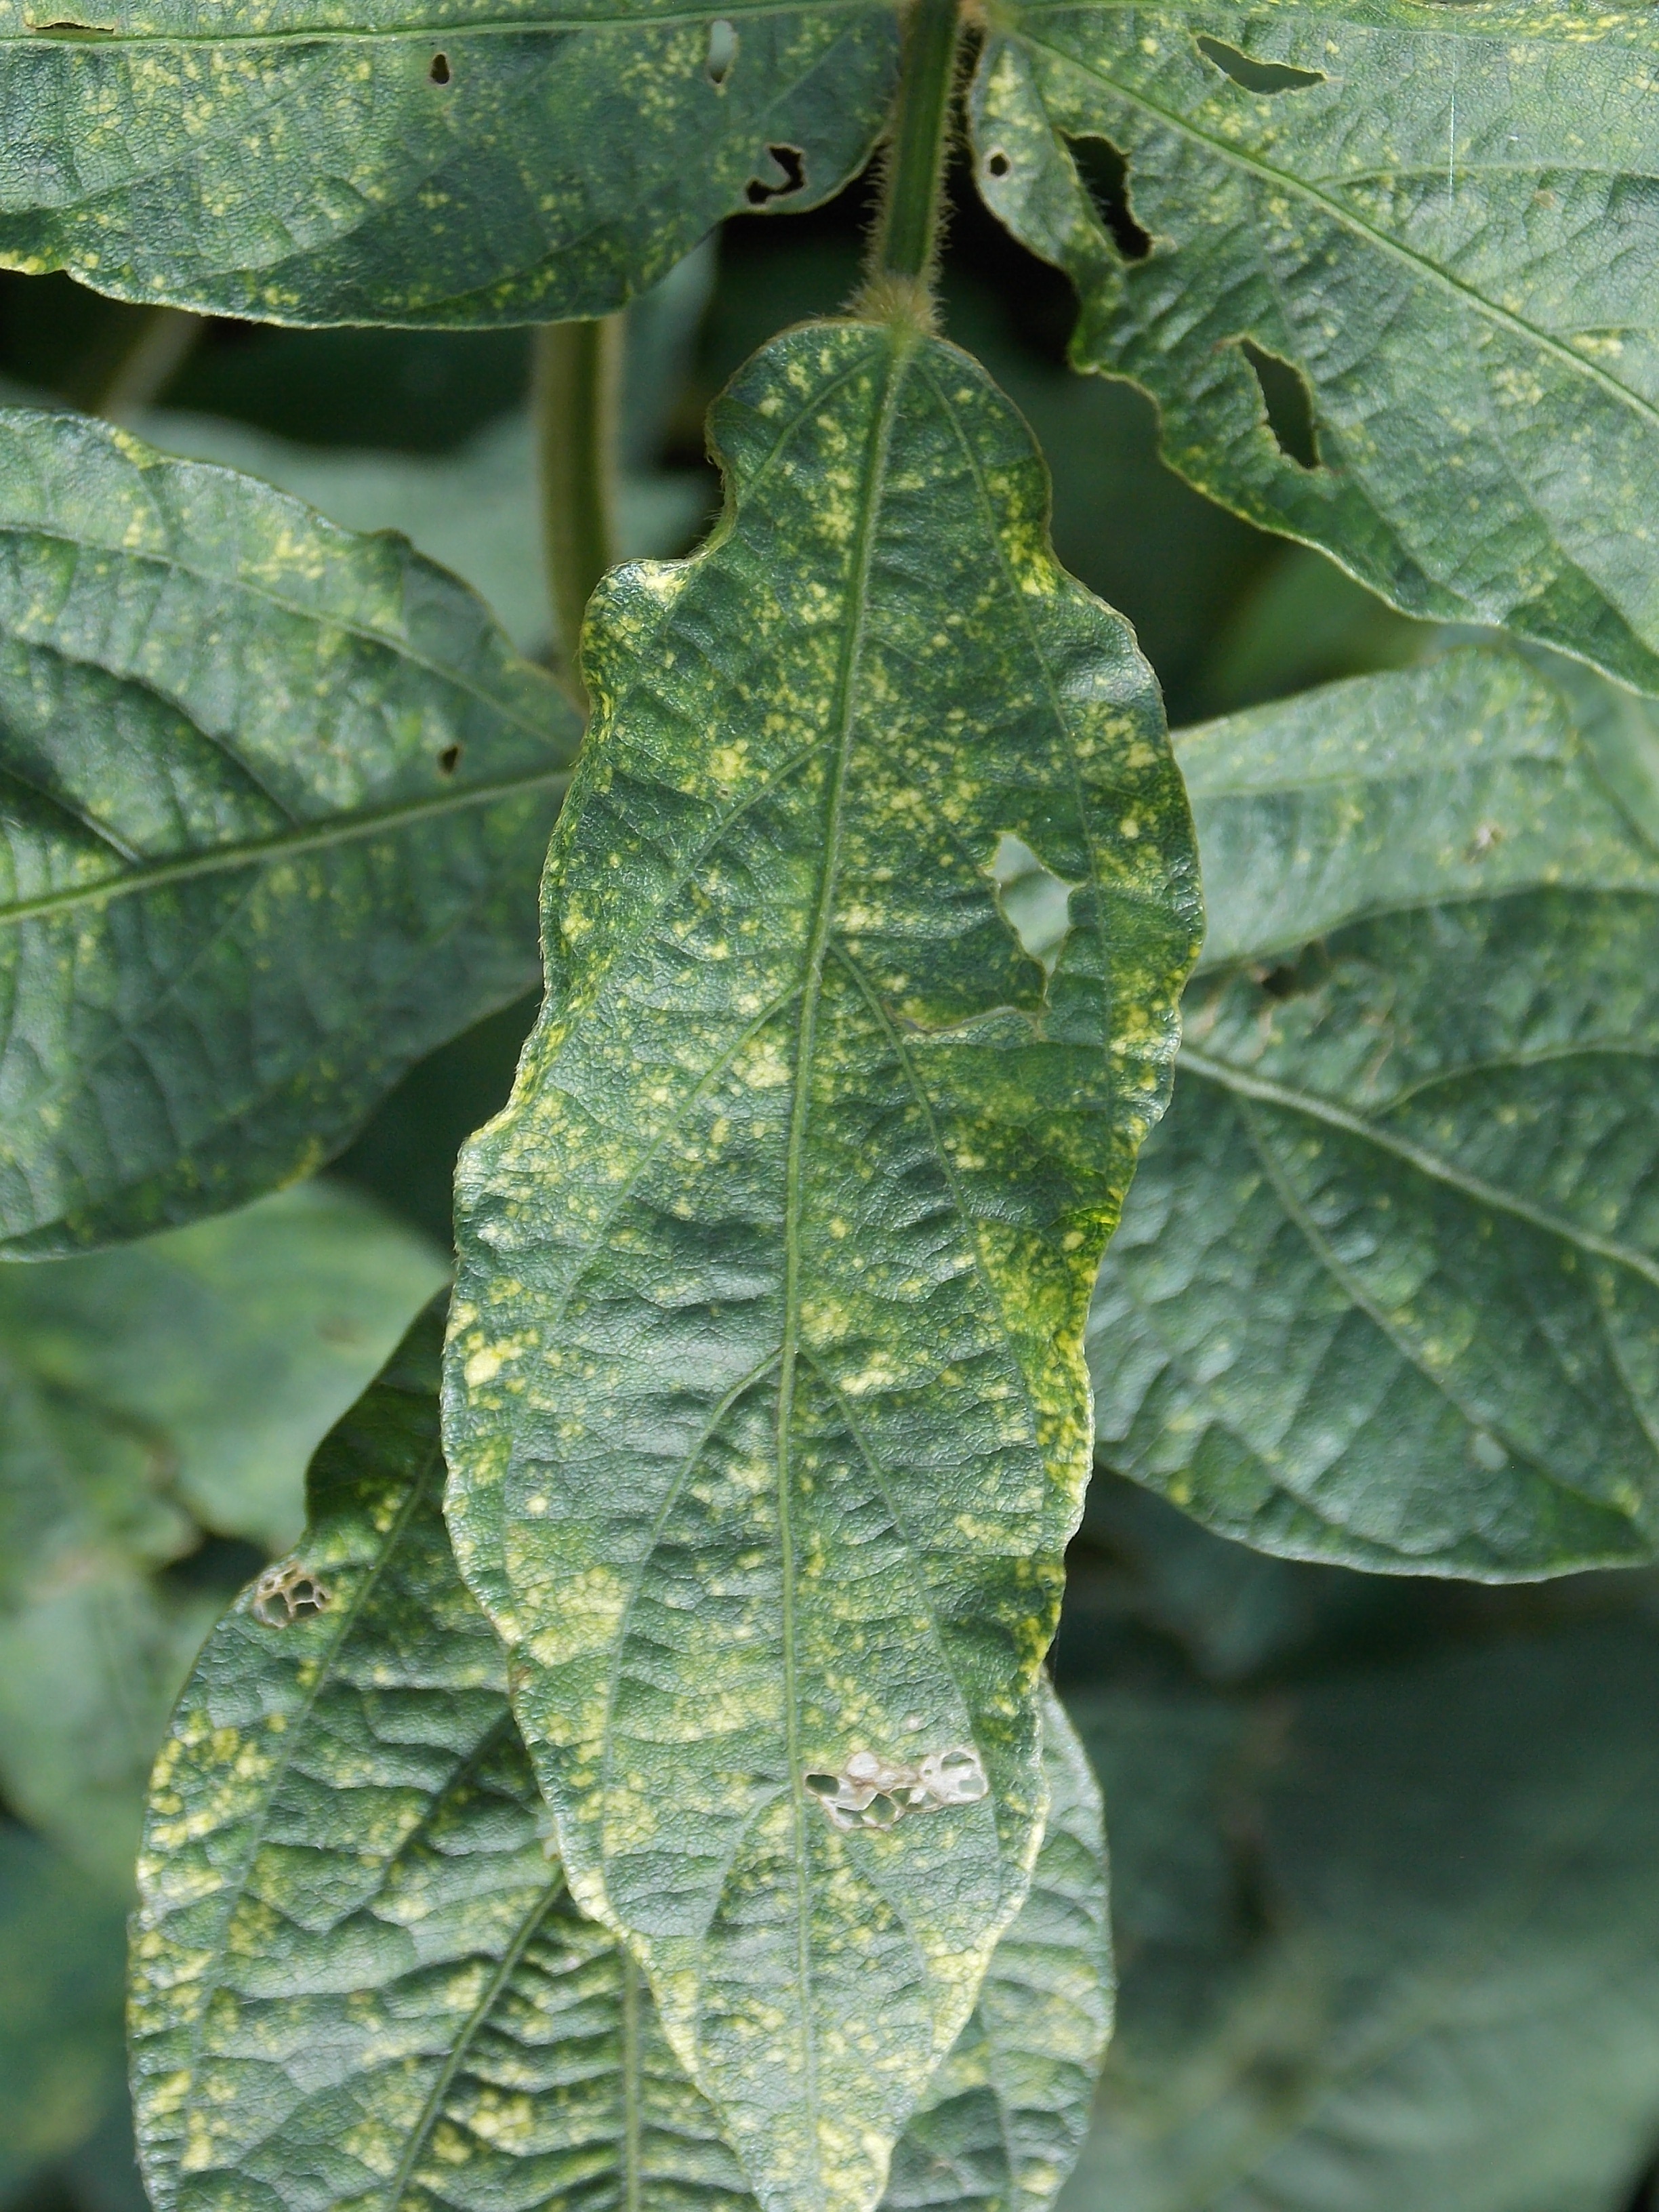
Label: Disease